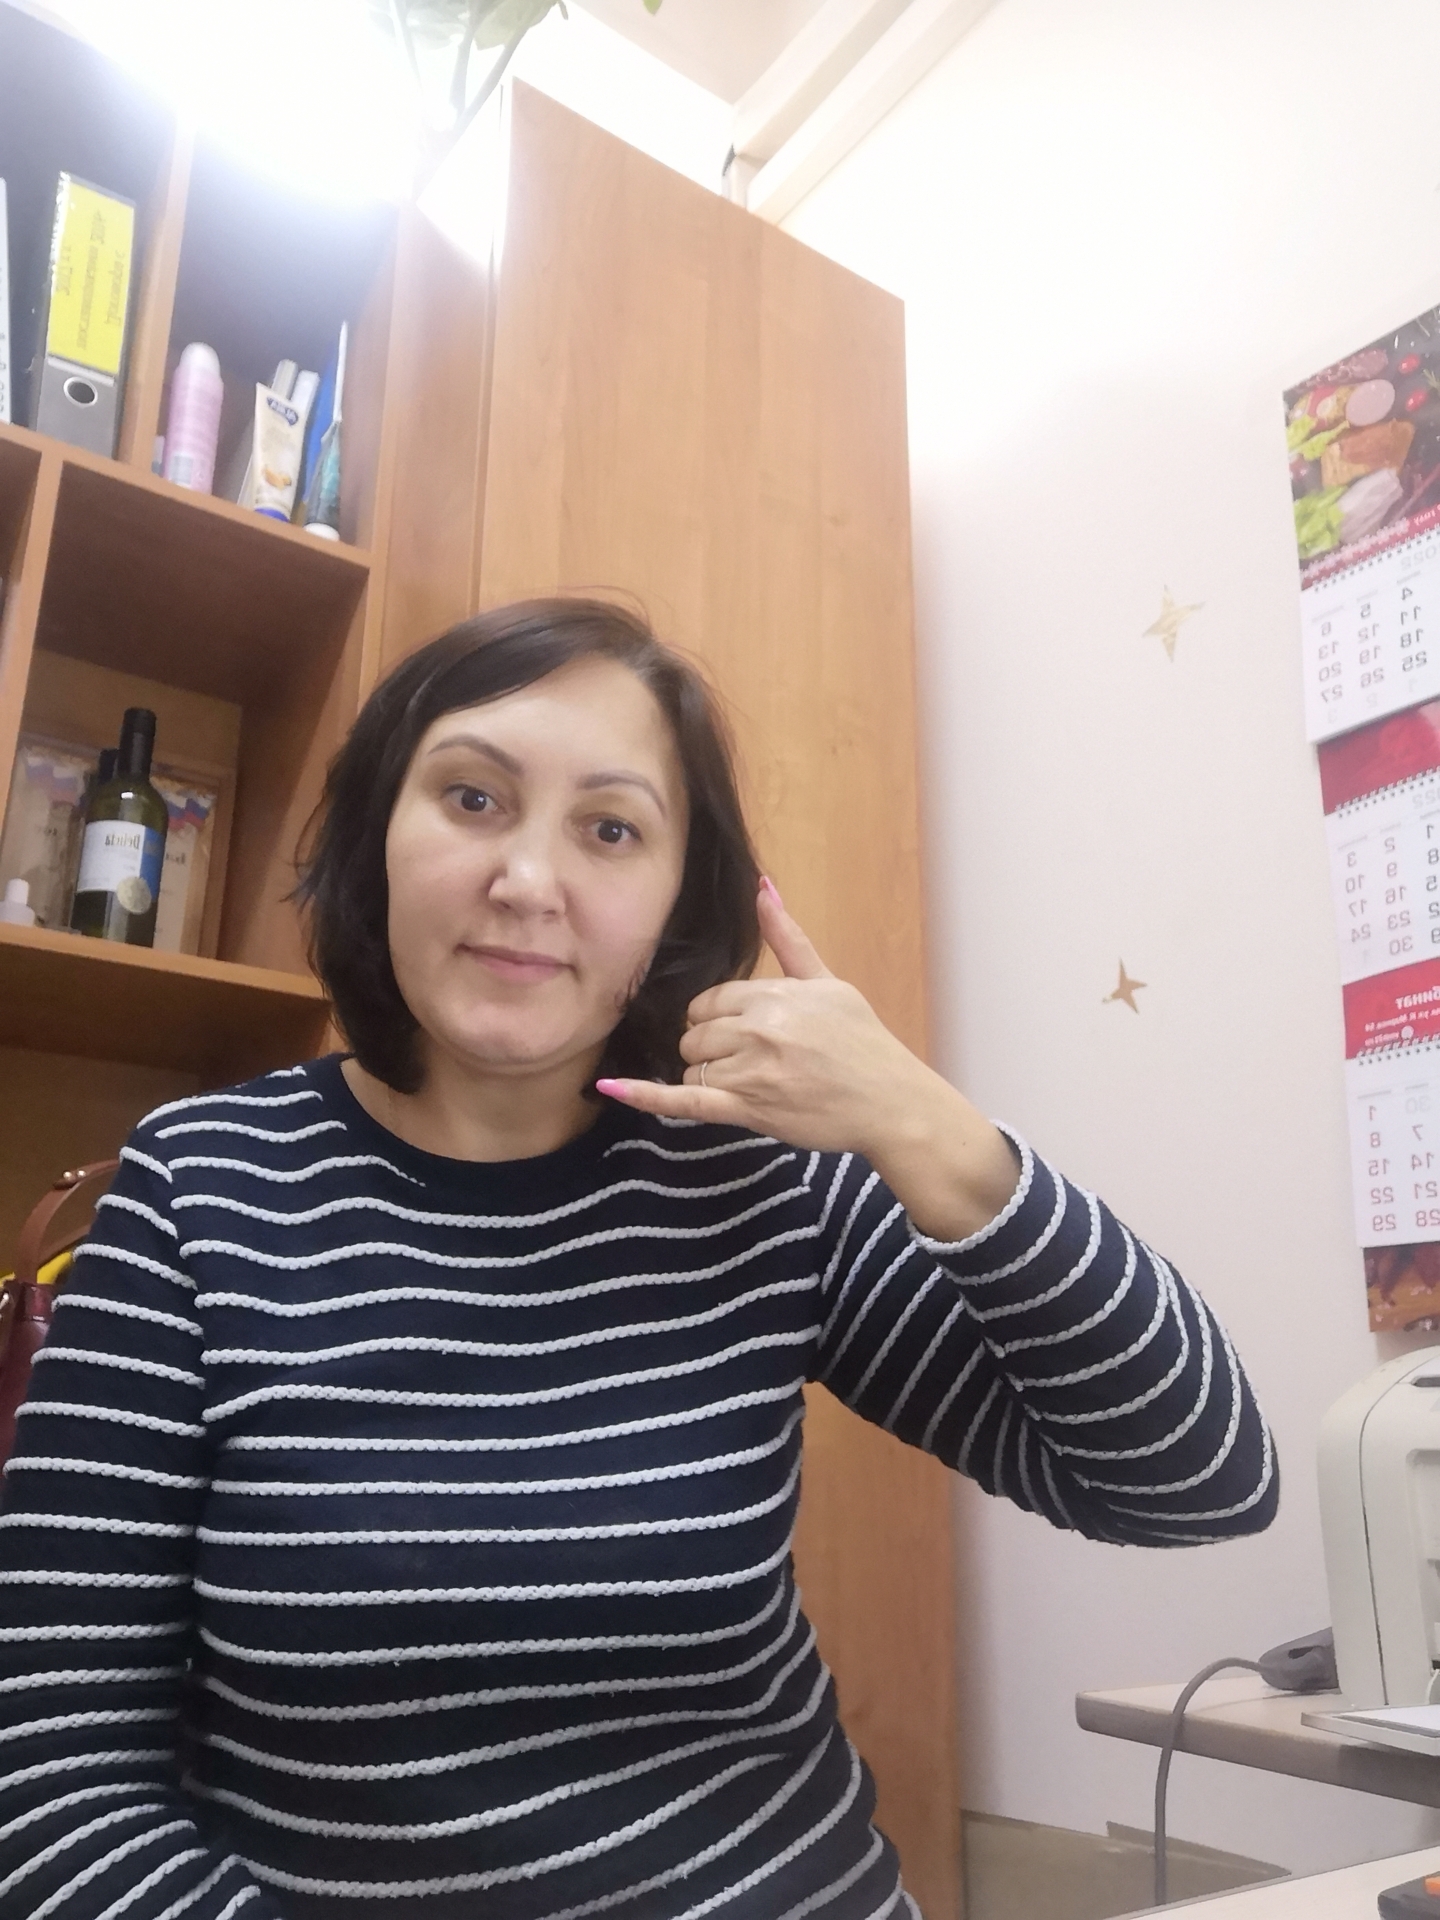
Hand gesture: call